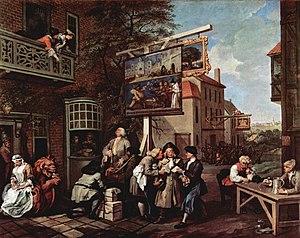
1756 est une année bissextile commençant un jeudi.
Humours of an Election est une série de tableaux puis d'estampes réalisés par William Hogarth qui illustrent les élections générales britanniques de 1754 dans la circonscription de l'Oxfordshire tenues en 1754.
La propagande est un concept désignant un ensemble de techniques de persuasion, mis en œuvre pour propager avec tous les moyens disponibles, une idée, une opinion, une idéologie ou une doctrine et stimuler l'adoption de comportements au sein d'un public-cible. Ces techniques sont exercées sur une population afin de l'influencer, voire de l'endoctriner. La propagande peut utiliser la publicité, car cette dernière vise à modifier des choix, des modèles de société, des opinions et des comportements. La publicité utilise des techniques similaires à celles utilisées par la propagande. Nonobstant la similarité de certaines de leurs caractéristiques, les liens entre propagande et publicité sont largement discutés.